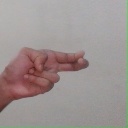
अक्षर: ह